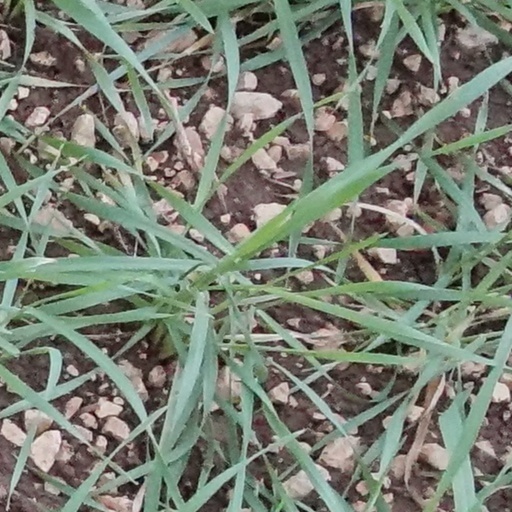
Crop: wheat